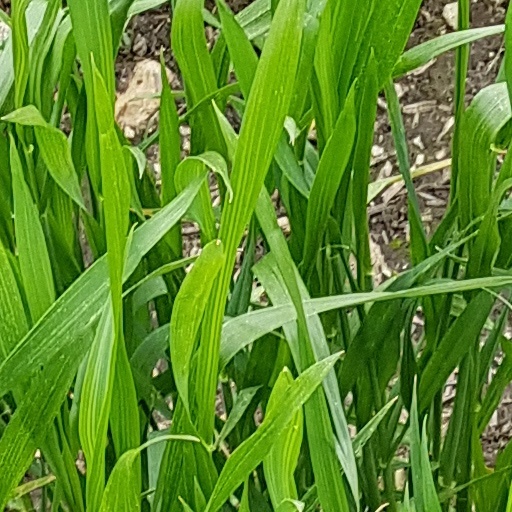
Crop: wheat